Temple of Baalshamin

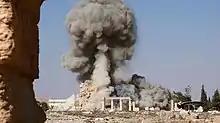
ISIL propaganda image showing the temple's destruction in 2015

In May 2015, Palmyra was captured by the Islamic State of Iraq and the Levant (ISIL), a terrorist group with a history of destroying ancient religious structures. Shortly after, ISIL reportedly claimed that it did not intend to demolish the buildings at Palmyra's World Heritage Site, but stated that it would destroy any artifact it deemed "polytheistic" or "pagan". On 23 August 2015 (or earlier in July, according to some reports), ISIL militants detonated a large quantity of explosives inside the Temple of Baalshamin, completely destroying the building. The temple's destruction was announced by the head of the Syrian Directorate-General of Antiquities and Museums, Maamoun Abdulkarim. Photographs of the placement of the explosives, the explosion itself and the remnants of the temple subsequently appeared on social media. UNESCO described the willful destruction of the temple as a "war crime". The destruction was independently verified by a French Pléiades satellite, which photographed the pile of rubble a few days later.